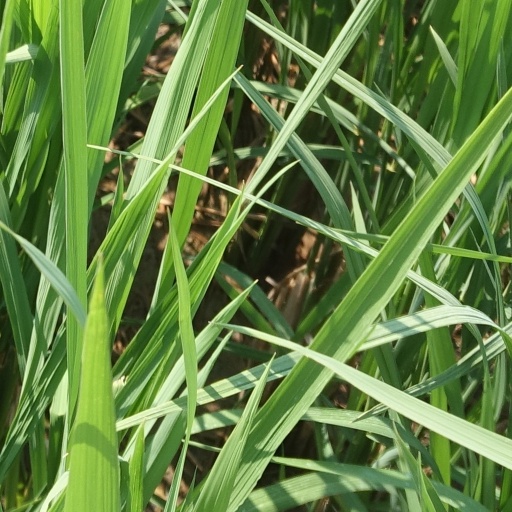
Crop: rice